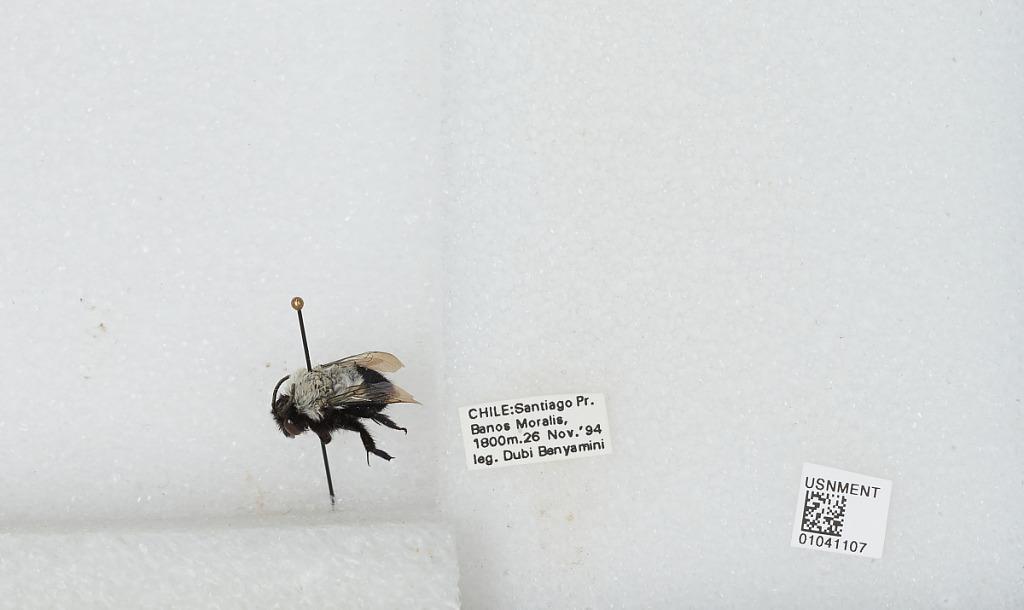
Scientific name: Bombus sp.
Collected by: D. Benyamini
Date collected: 1994-11-26
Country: Chile
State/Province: Santiago Metropolitan
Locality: Banos Moralis